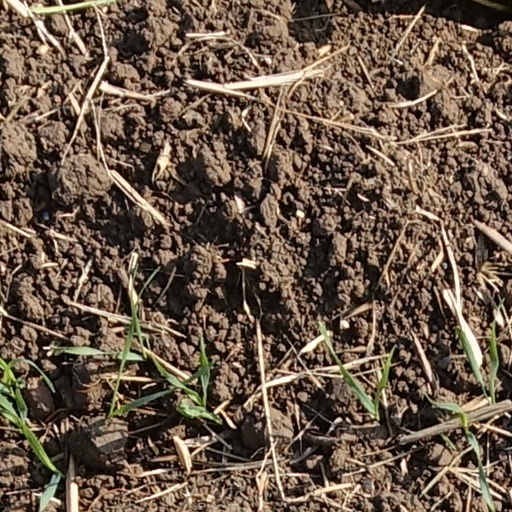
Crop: wheat